Anglicanism

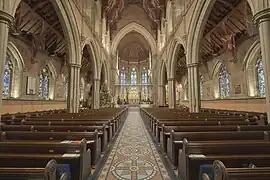
Church of St Mary the Virgin, Bury

The "Book of Common Prayer" (BCP) is the foundational prayer book of Anglicanism. The original book of 1549 (revised in 1552) was one of the instruments of the English Reformation, replacing the various "uses" or rites in Latin that had been used in different parts of the country with a single compact volume in the language of the people, so that "now from henceforth all the Realm shall have but one use". Suppressed under Queen Mary I, it was revised in 1559, and then again in 1662, after the Restoration of Charles II. This version was made mandatory in England and Wales by the Act of Uniformity and was in standard use until the mid-20th century.